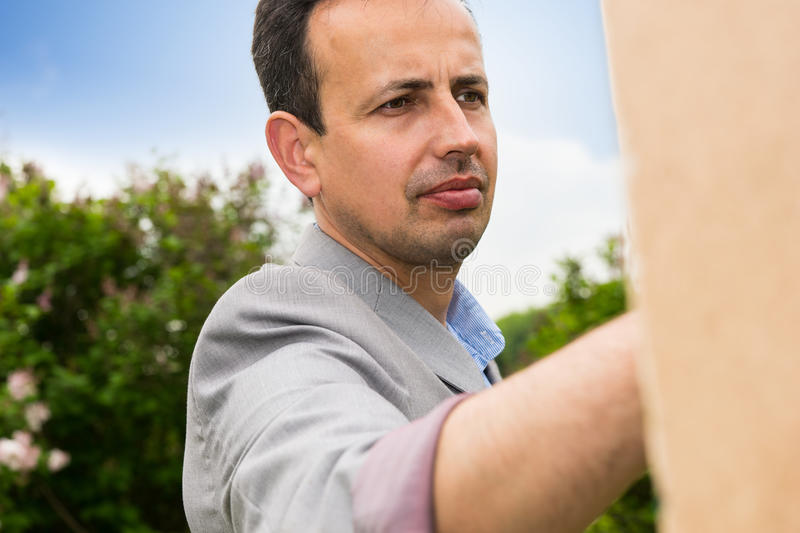
Portrait style: Real Portrait